Menden

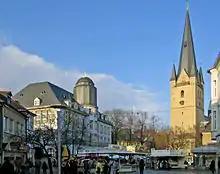

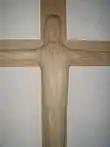
A sculpture from Mile Prerad (2008)

Menden (official name: "Menden (Sauerland)"; Westphalian: "Mennen") is a city in the district Märkischer Kreis, in North Rhine-Westphalia, Germany. It is located at the north end of the Sauerland near the Ruhr river.